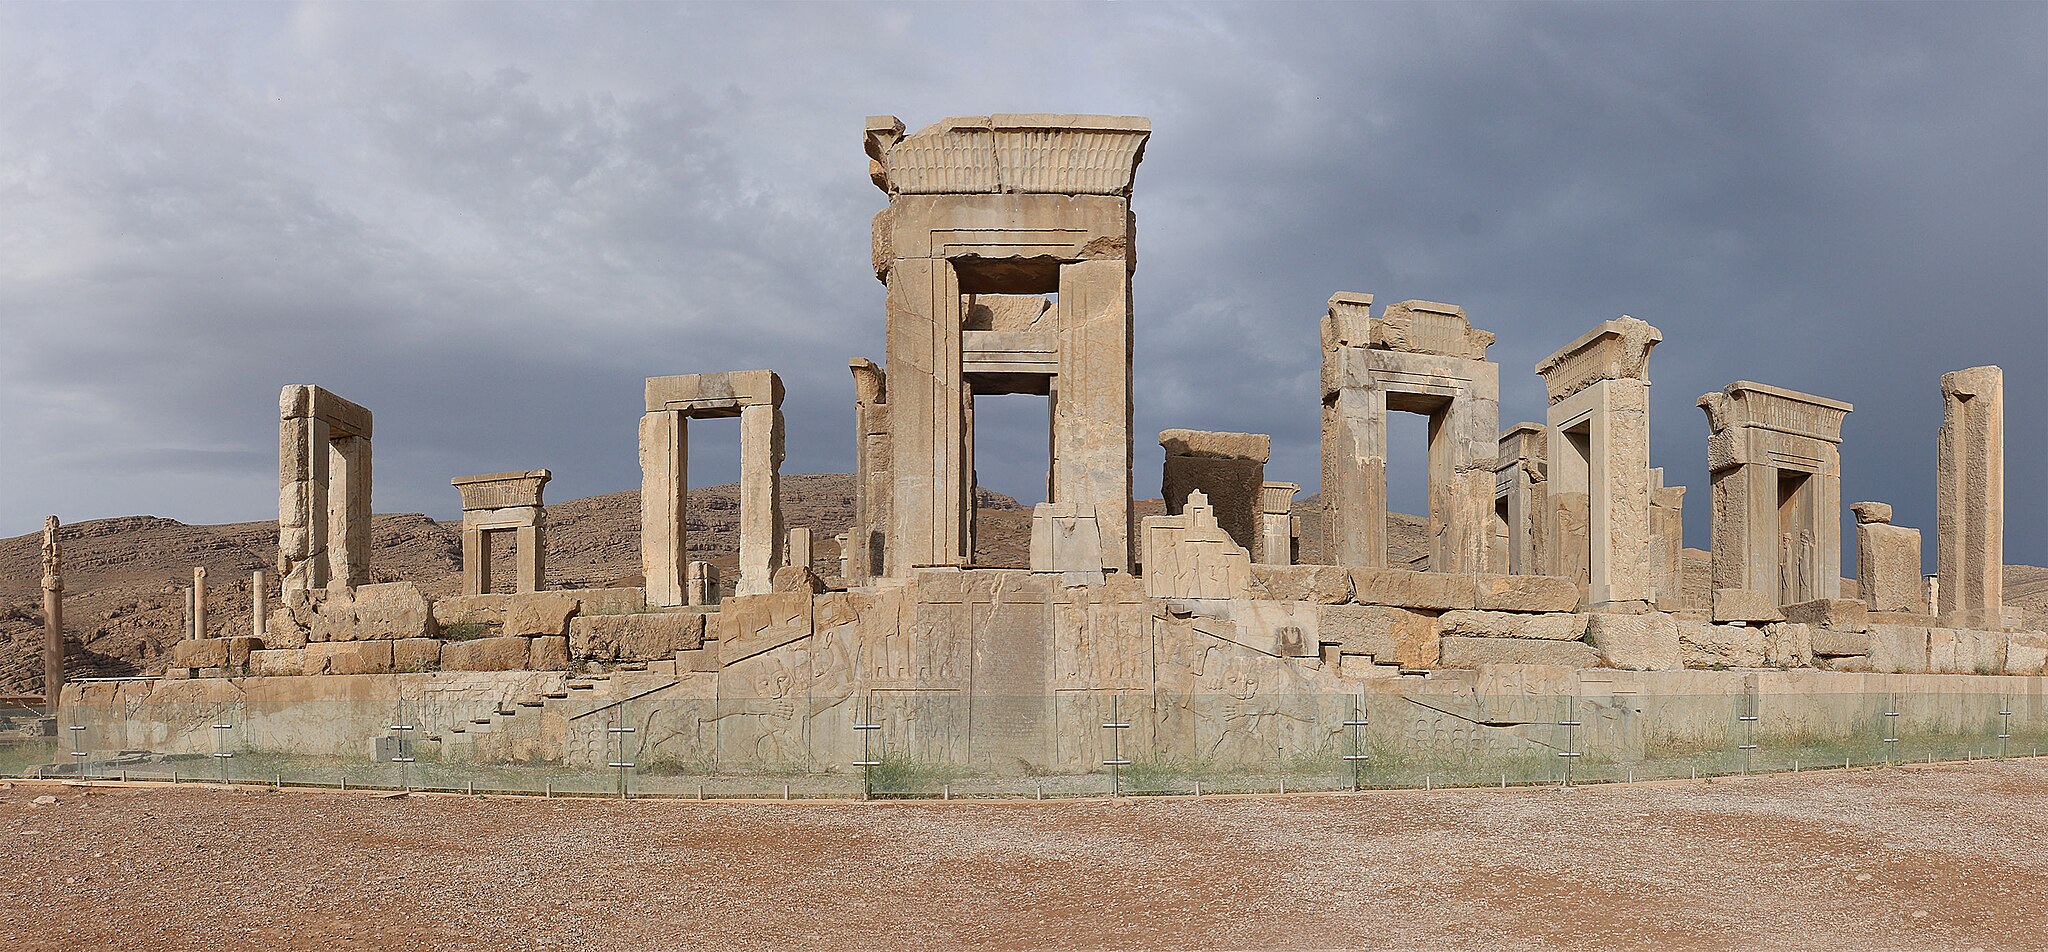
Title: Takht e Jamshid by Hossein Emami
Date: 2016-05-09 17:39:00
Categories: Palace of Darius I in Persepolis, Self-published work, Cultural heritage monuments in Iran with known IDs, Uploaded via Campaign:wlm-ir, Images from Wiki Loves Monuments in Marvdasht, 2016 in Persepolis, Iran photographs taken on 2016-05-09, Images from Wiki Loves Monuments 2020, Images from Wiki Loves Monuments 2020 in Iran, Western staircase of Tachara